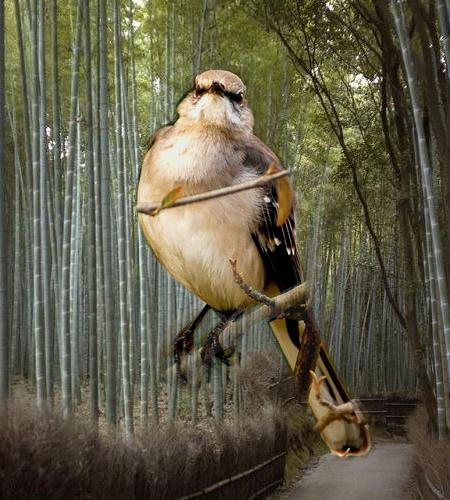
Bird species: Mockingbird
Bird type: landbird
Background: land